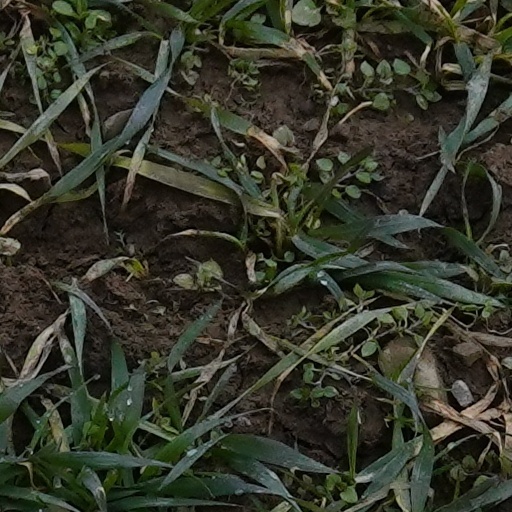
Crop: wheat